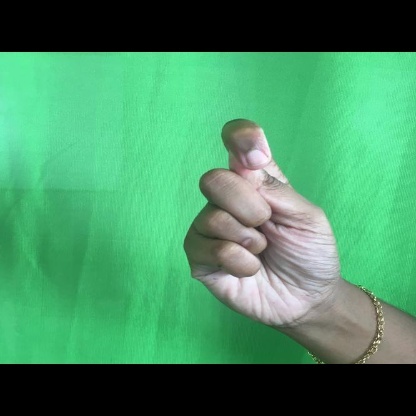
Mudra: Kapith